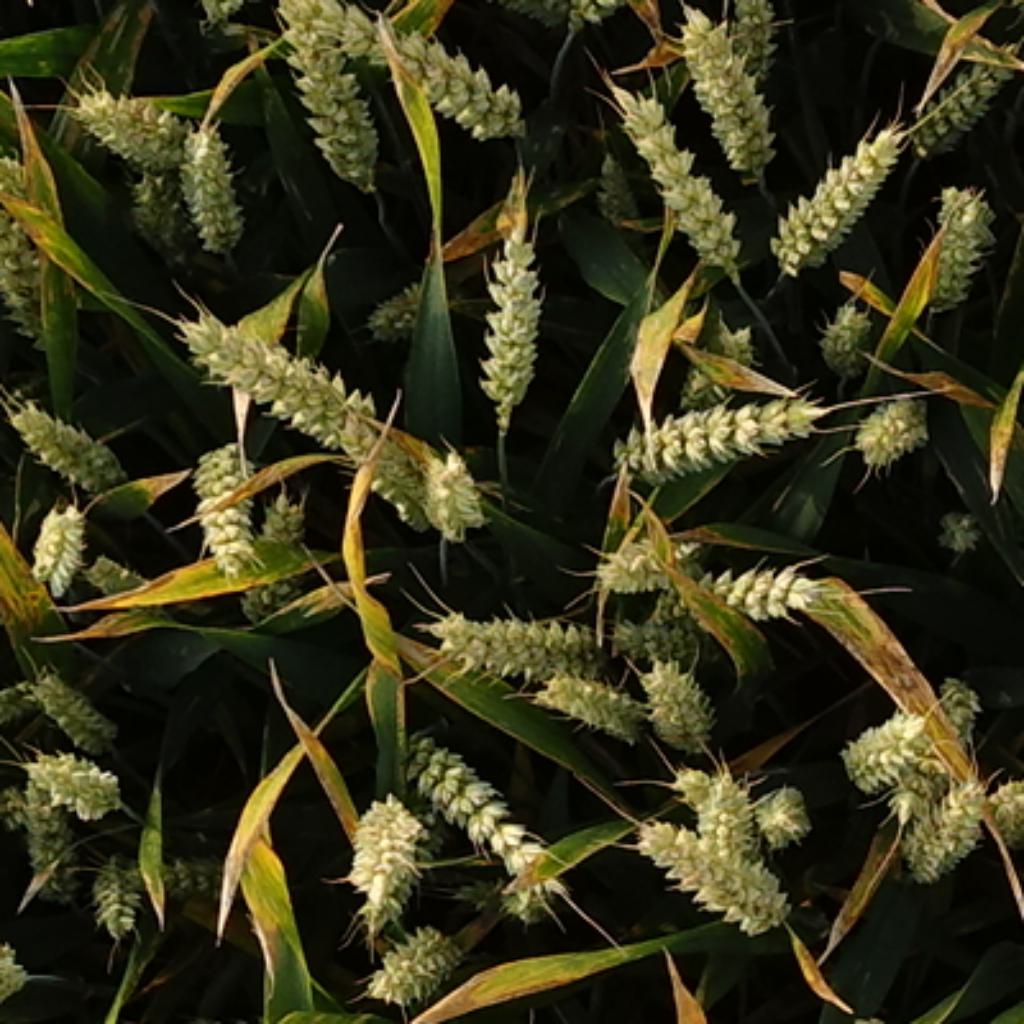
Country: France
Location: VSC
Wheat development stage: Filling - Ripening